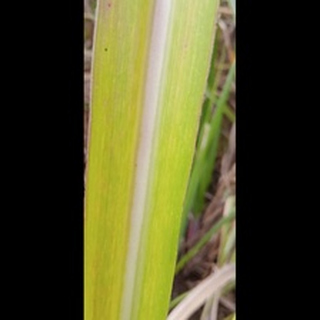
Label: sugarcane_yellow_leaf_disease